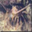
Label: lobster